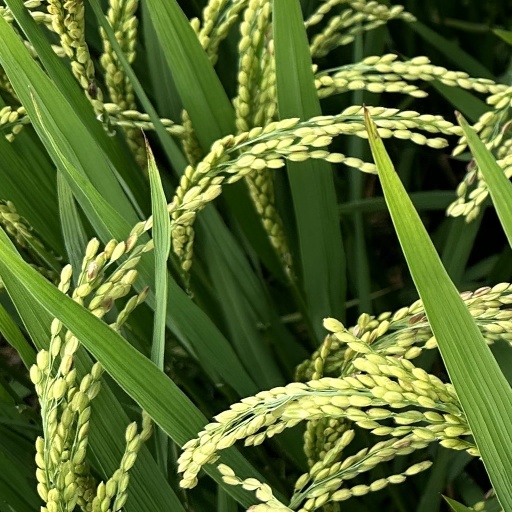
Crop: rice